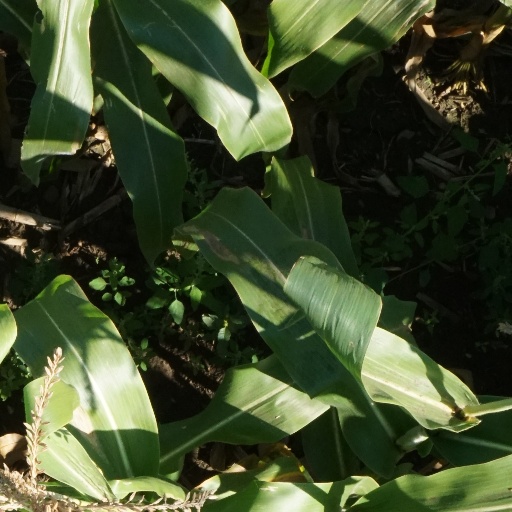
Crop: maize; corn